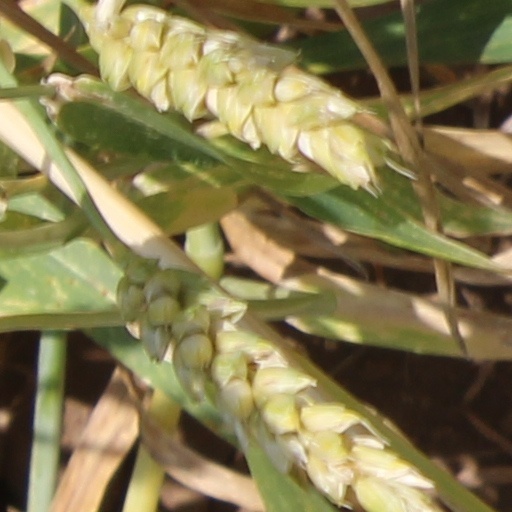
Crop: wheat